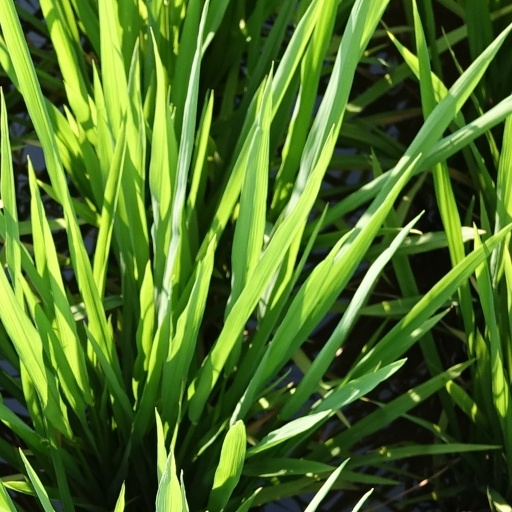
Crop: rice